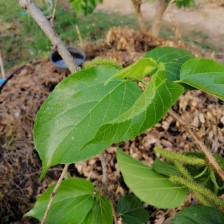
Variety: TaiwanMeacho